Monique Richard (alpinist)

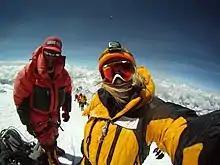

She made her first attempt on Everest on the Nepali side (south face) in October 2011, off-season. Only one other team of mountaineers was on the mountain at that time. In alpine style, she reaches Camp 3 (7,300 m) but turns back because of the weather conditions and the large amounts of snow. During the trek back, she injured her ankle.